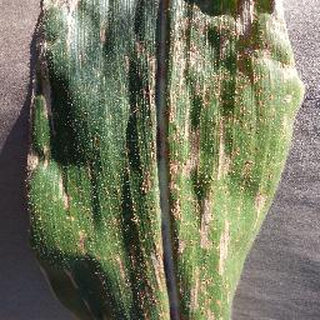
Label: corn_cercospora_leaf_spot